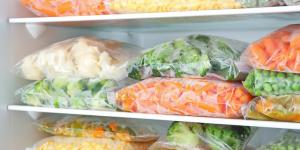
como congelar verduras